Truus van Aalten

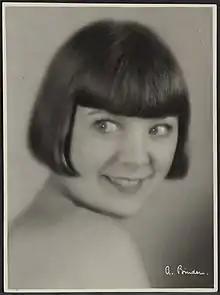
van Aalten in 1920s

Geertruida Everdina Wilhelmina van Aalten (August 2, 1910 – June 27, 1999) was a Dutch actress who appeared in many German films in the 1920s and 1930s.